Gabriel Richard Building

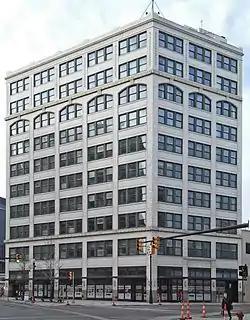
Gabriel Richard Building, 2017

The Gabriel Richard Building, also known as the Weil and Company Building, is high-rise located at 305 Michigan Avenue in Downtown Detroit, Michigan. It was listed on the National Register of Historic Places in 2017. The building will open as a residential apartment building known as the Gabriel Houze in late 2017.